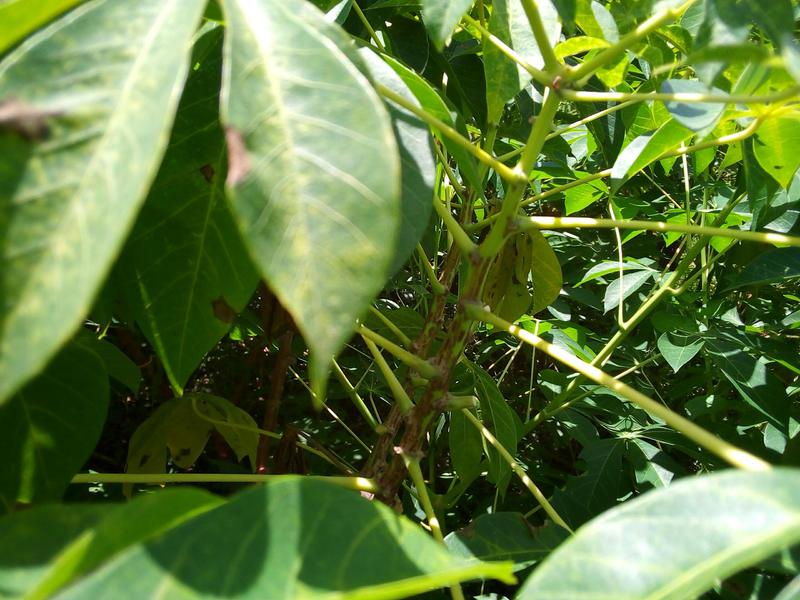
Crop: cassava
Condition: brown_streak_disease